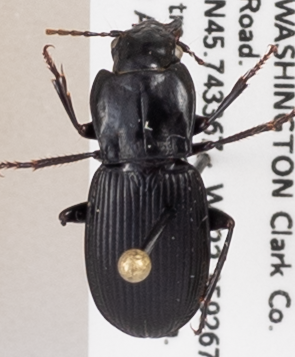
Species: Pterostichus herculaneus
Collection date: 2019-06-25
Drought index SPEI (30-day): -1.362
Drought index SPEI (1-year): -2.09
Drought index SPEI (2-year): -2.09